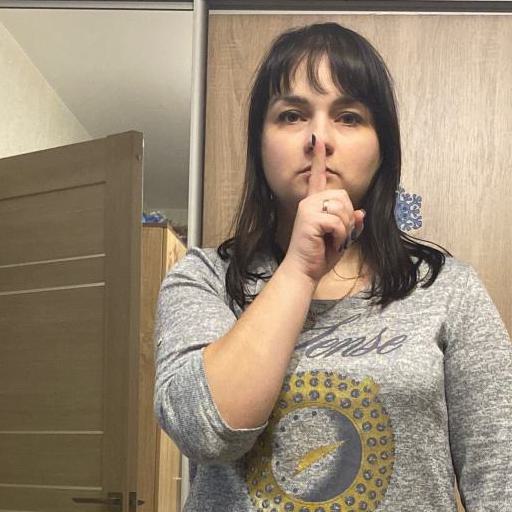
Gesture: mute